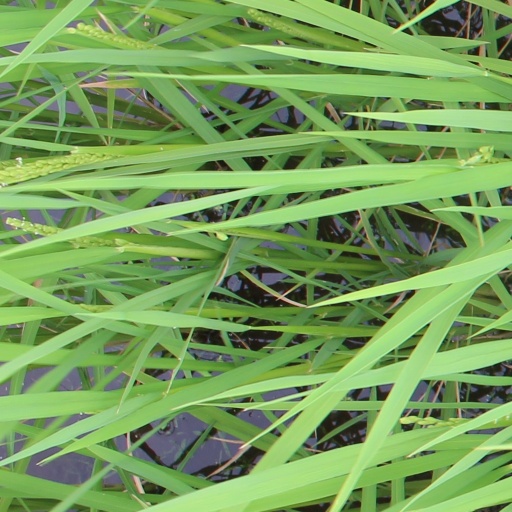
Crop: rice